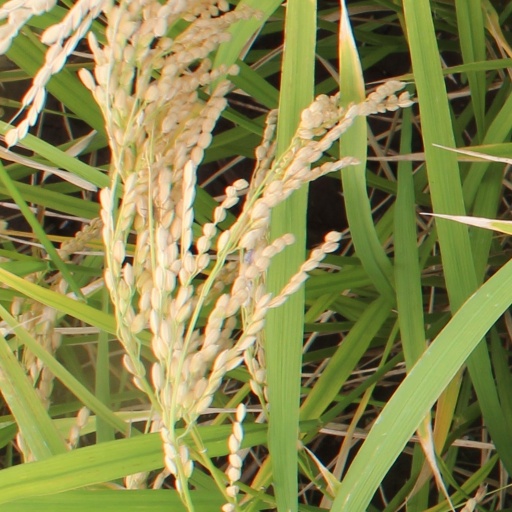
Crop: rice